History of personal computers

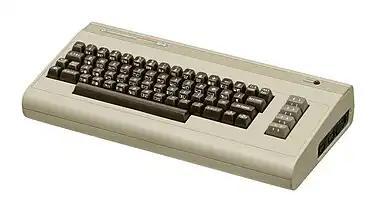
1982: Commodore 64

The combination of the market failure of the Sinclair QL and a portable TV product called the TV80 led Sinclair Research into financial difficulties in 1985. A year later Sinclair sold the rights to the computer products to Amstrad. Four further models in the Spectrum range would be released by Amstrad using the Sinclair brand name. The ZX Spectrum +2 included an integrated tape recorder and the +3 model incorporated a 3-inch CF2 disk drive. Production continued under Amstrad until 1992. Miles Gordon Technology attempted to release a successor to the Spectrum known as the SAM Coupé in 1989, but this was not a commercial success.